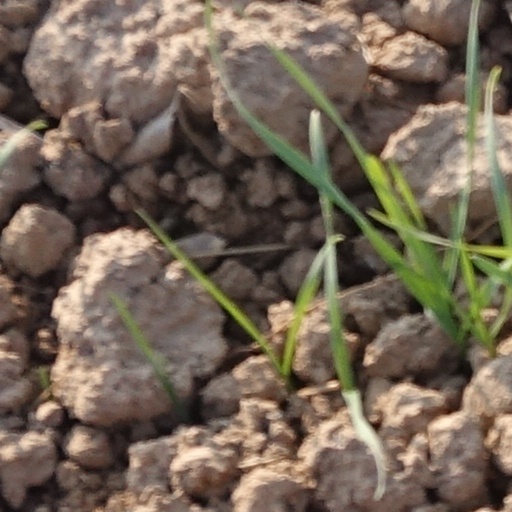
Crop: wheat